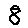
Label: 8